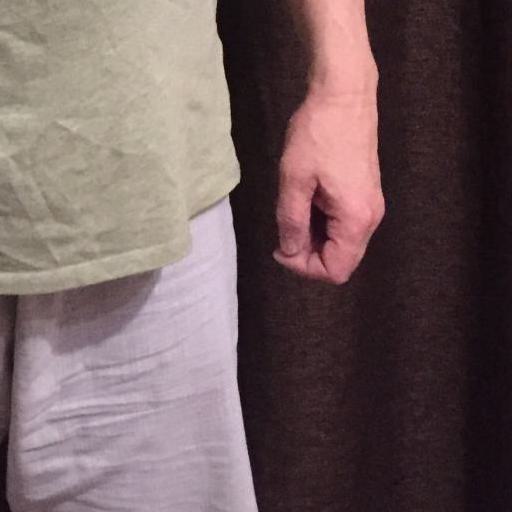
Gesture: no_gesture